Storsnasen

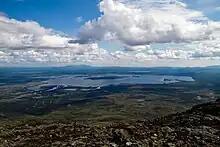

Storsnasen is a mountain peak in the Snasahögarna mountain range of Jämtland County, western Sweden. The peak is above sea level. Panoramic views of Lake Ånnsjön, which lies to the northeast, can be seen from the summit. The Storulvåns mountain station is to the south.